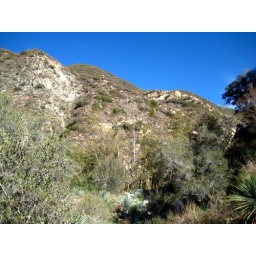
...as the walls of the canyon climb above